Clarence B. Miller

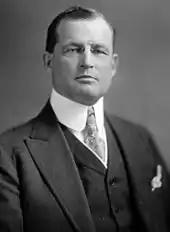
Clarence B. Miller

Clarence Benjamin Miller (March 13, 1872 – January 10, 1922) was a U.S. Representative from Minnesota. He was born in Pine Island, Minnesota and attended the country school, high school, and the Minneapolis Academy; was graduated from the academic department of the University of Minnesota at Minneapolis in 1895 and from the law department of the same institution in 1900; superintendent of the public schools of Rushford, Minnesota, 1895 – 1898; was admitted to the bar in 1900 and commenced the practice of law in Duluth; member of the State House of Representatives in 1907; elected as a Republican to the 61st, 62nd, 63rd, 64th, and 65th congresses, (March 4, 1909 – March 3, 1919); unsuccessful candidate for reelection in 1918; member of the congressional investigating committee to the Philippine Islands in 1915; special investigator for the War Department to the western front in France in 1917; elected assistant secretary of the Republican National Committee in 1919 and was chosen its secretary in 1920; engaged in the practice of law in Washington, D.C.; died in Saint Paul, Minnesota; interment in Pine Island Cemetery, Pine Island.